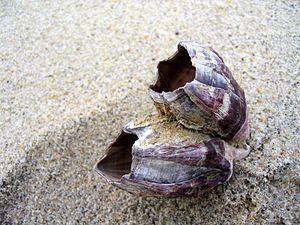
Balanidae est une famille d'arthropodes du sous-embranchement des crustacés.